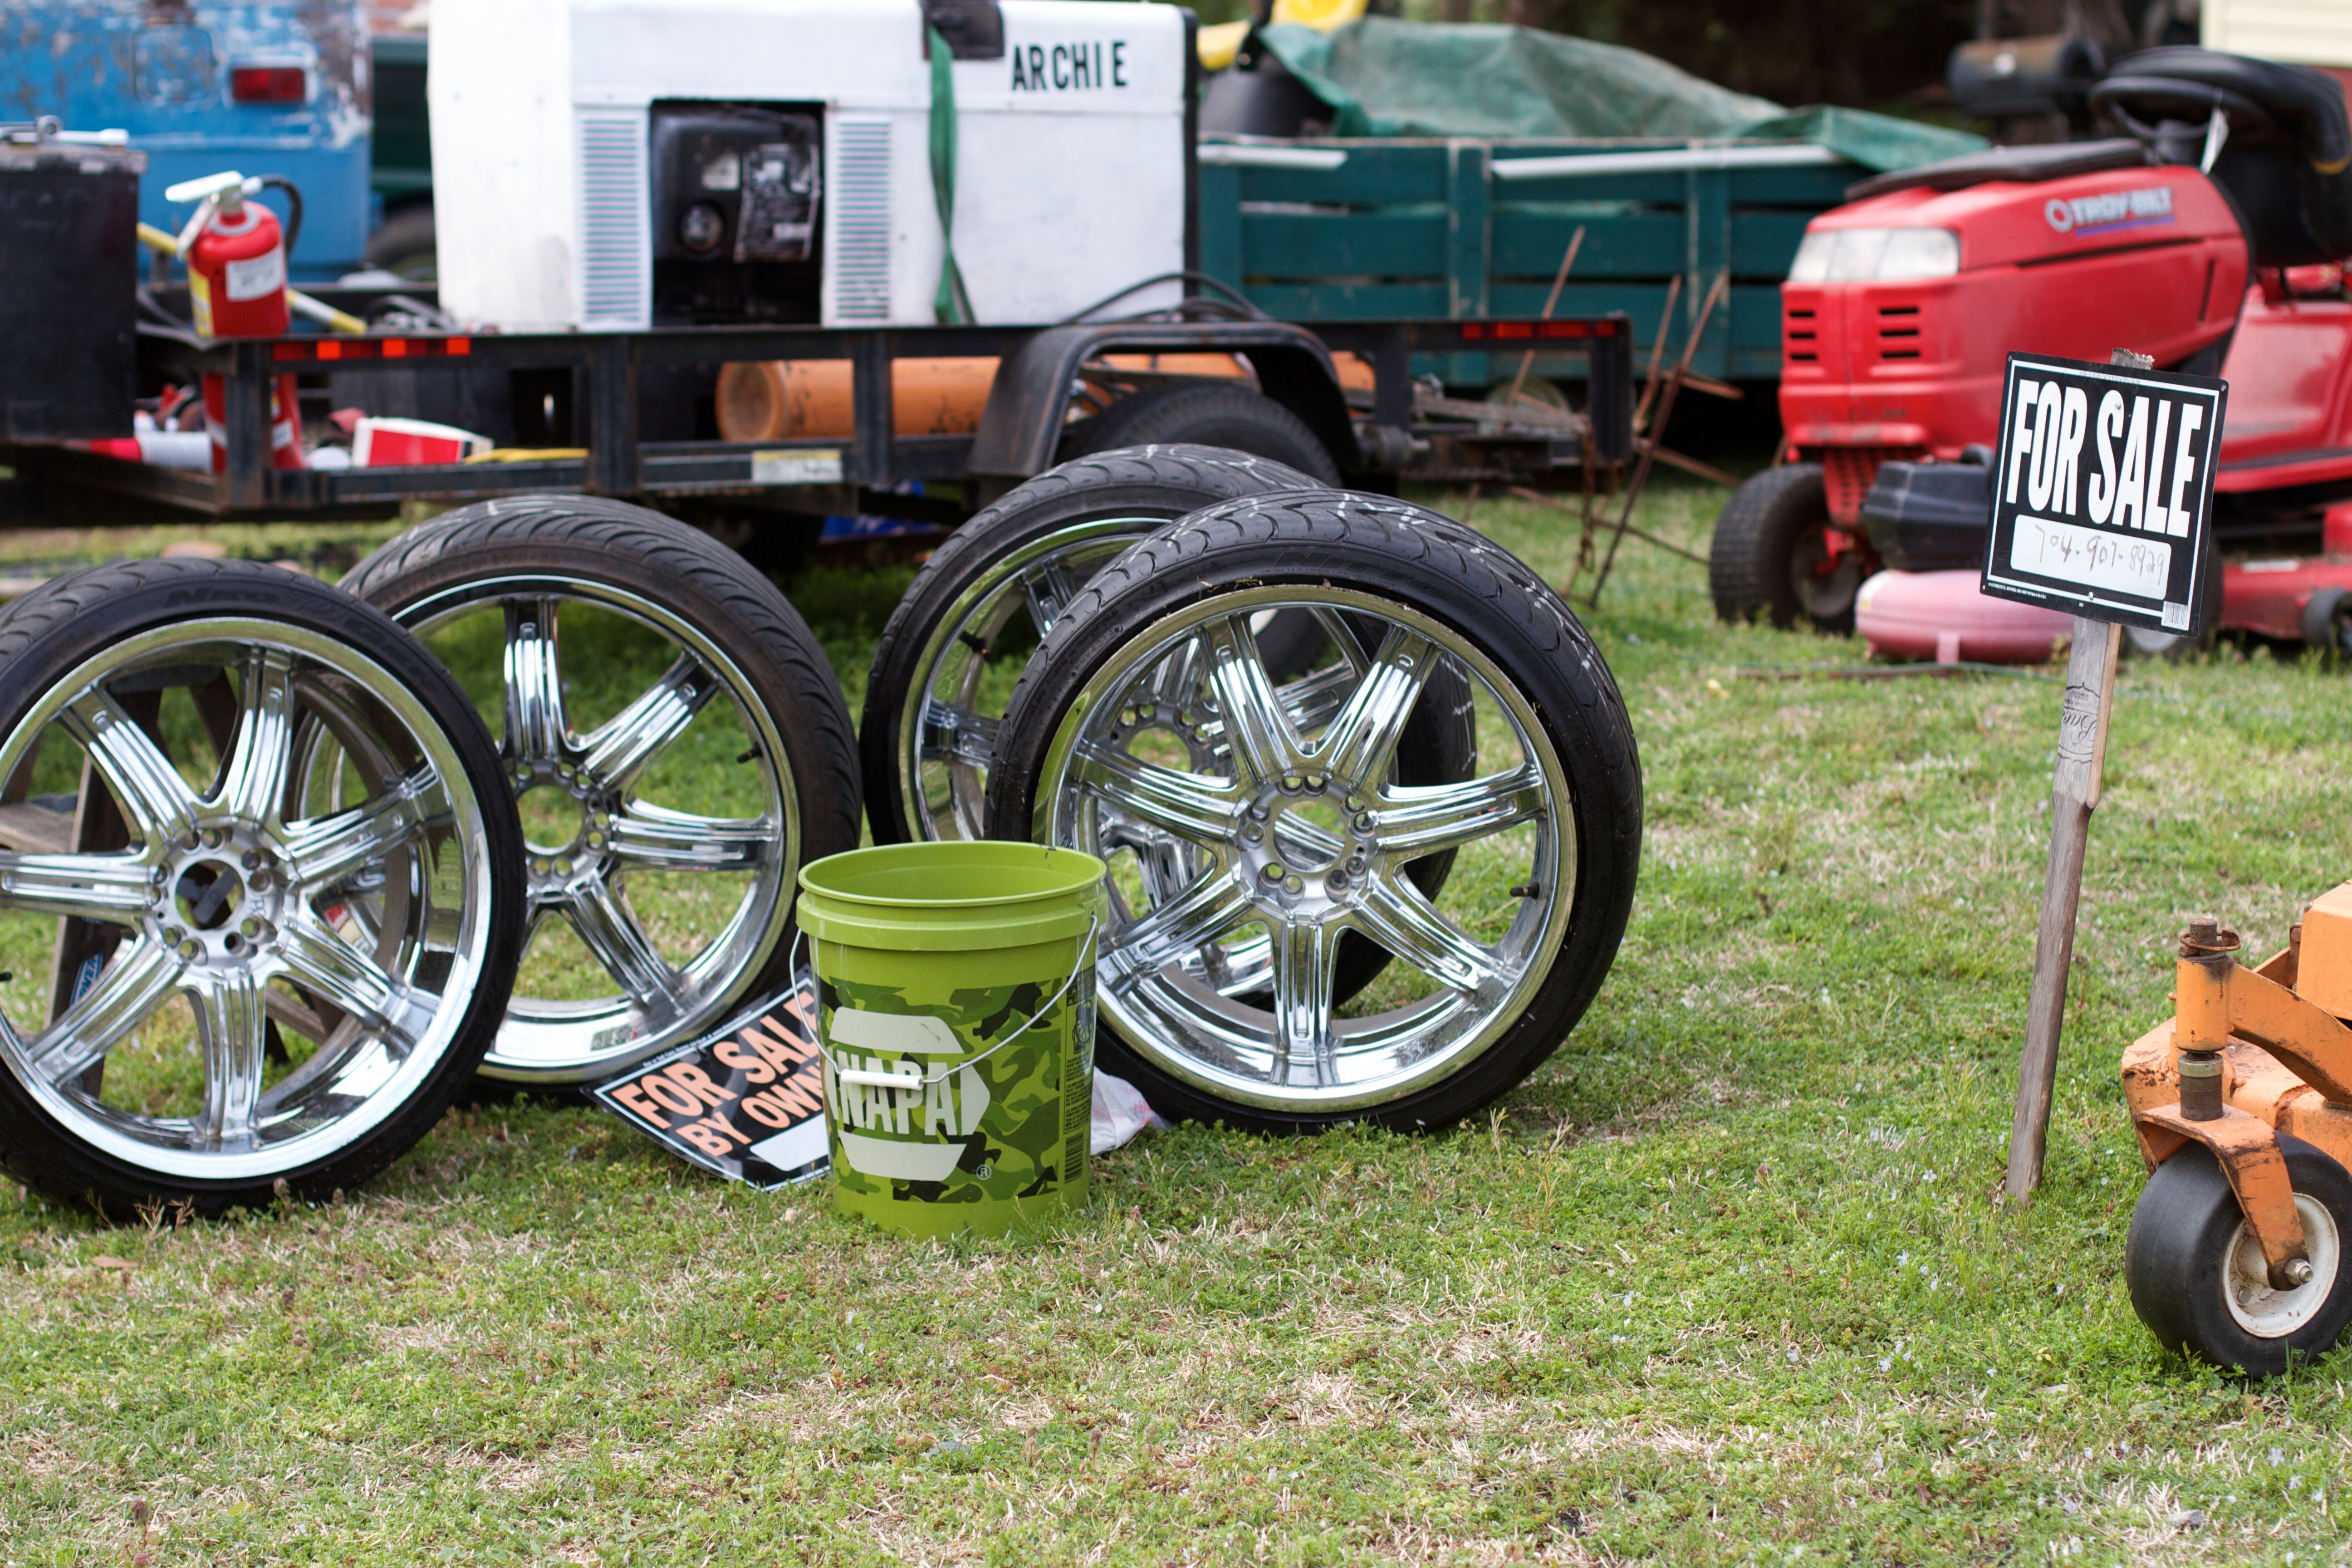
car, wheel, cart, vehicle, motorcycle, tire, rim, hot rod, automobile make, automotive tire